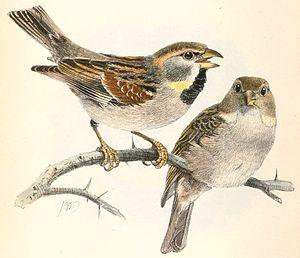
Le Moineau domestique est une espèce de petits passereaux de la famille des Passeridae. C'est un petit oiseau assez trapu, mesurant environ 16 cm de long pour un poids allant de 24 à 39,5 g. Il présente un dimorphisme sexuel, comparable à celui du Moineau rutilant. Les femelles et les jeunes oiseaux sont pâles, colorés de brun et de gris, tandis que les mâles ont le teint plus vif, avec des marques noires, blanches et brunes. Granivore, il se nourrit majoritairement de céréales et d'autres graines, mais se montre opportuniste, consommant divers invertébrés, les insectes en premier lieu, qui servent par ailleurs d'alimentation de base aux oisillons. Ses prédateurs principaux sont les chats domestiques et les rapaces.